.38-72 Winchester

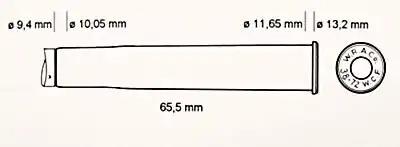
".38-72 Winchester" case dimensions.

Besides the Winchester 1895 lever-action, the .38-72 WCF was chambered in the Winchester 1885 single-shot rifle.